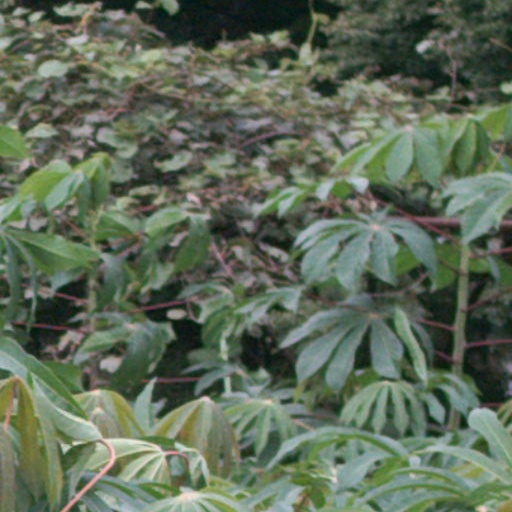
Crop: cassava